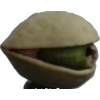
Label: pistachio